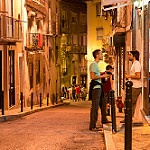
Scene: Outdoor